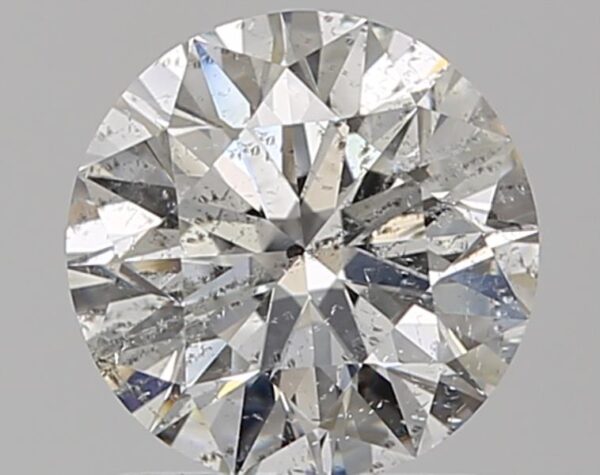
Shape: round
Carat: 1.2
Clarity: SI2
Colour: G
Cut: EX
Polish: EX
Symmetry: VG
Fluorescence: N
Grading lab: HRD
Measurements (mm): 6.71 x 6.76 x 4.24